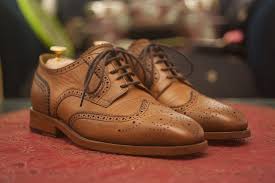
Label: Brogue